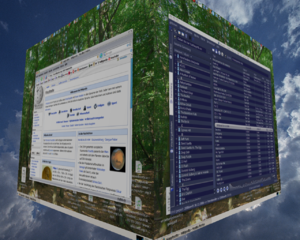
AIGLX est un pilote informatique destiné à accélérer le rendu 3D en utilisant les capacités matérielles des cartes graphiques. C'est un projet open source issu de la fondation X.Org et de la communauté Fedora Core. Ce logiciel vise à offrir des effets visuels équivalents à ceux du duo Beryl/Compiz-Xgl.